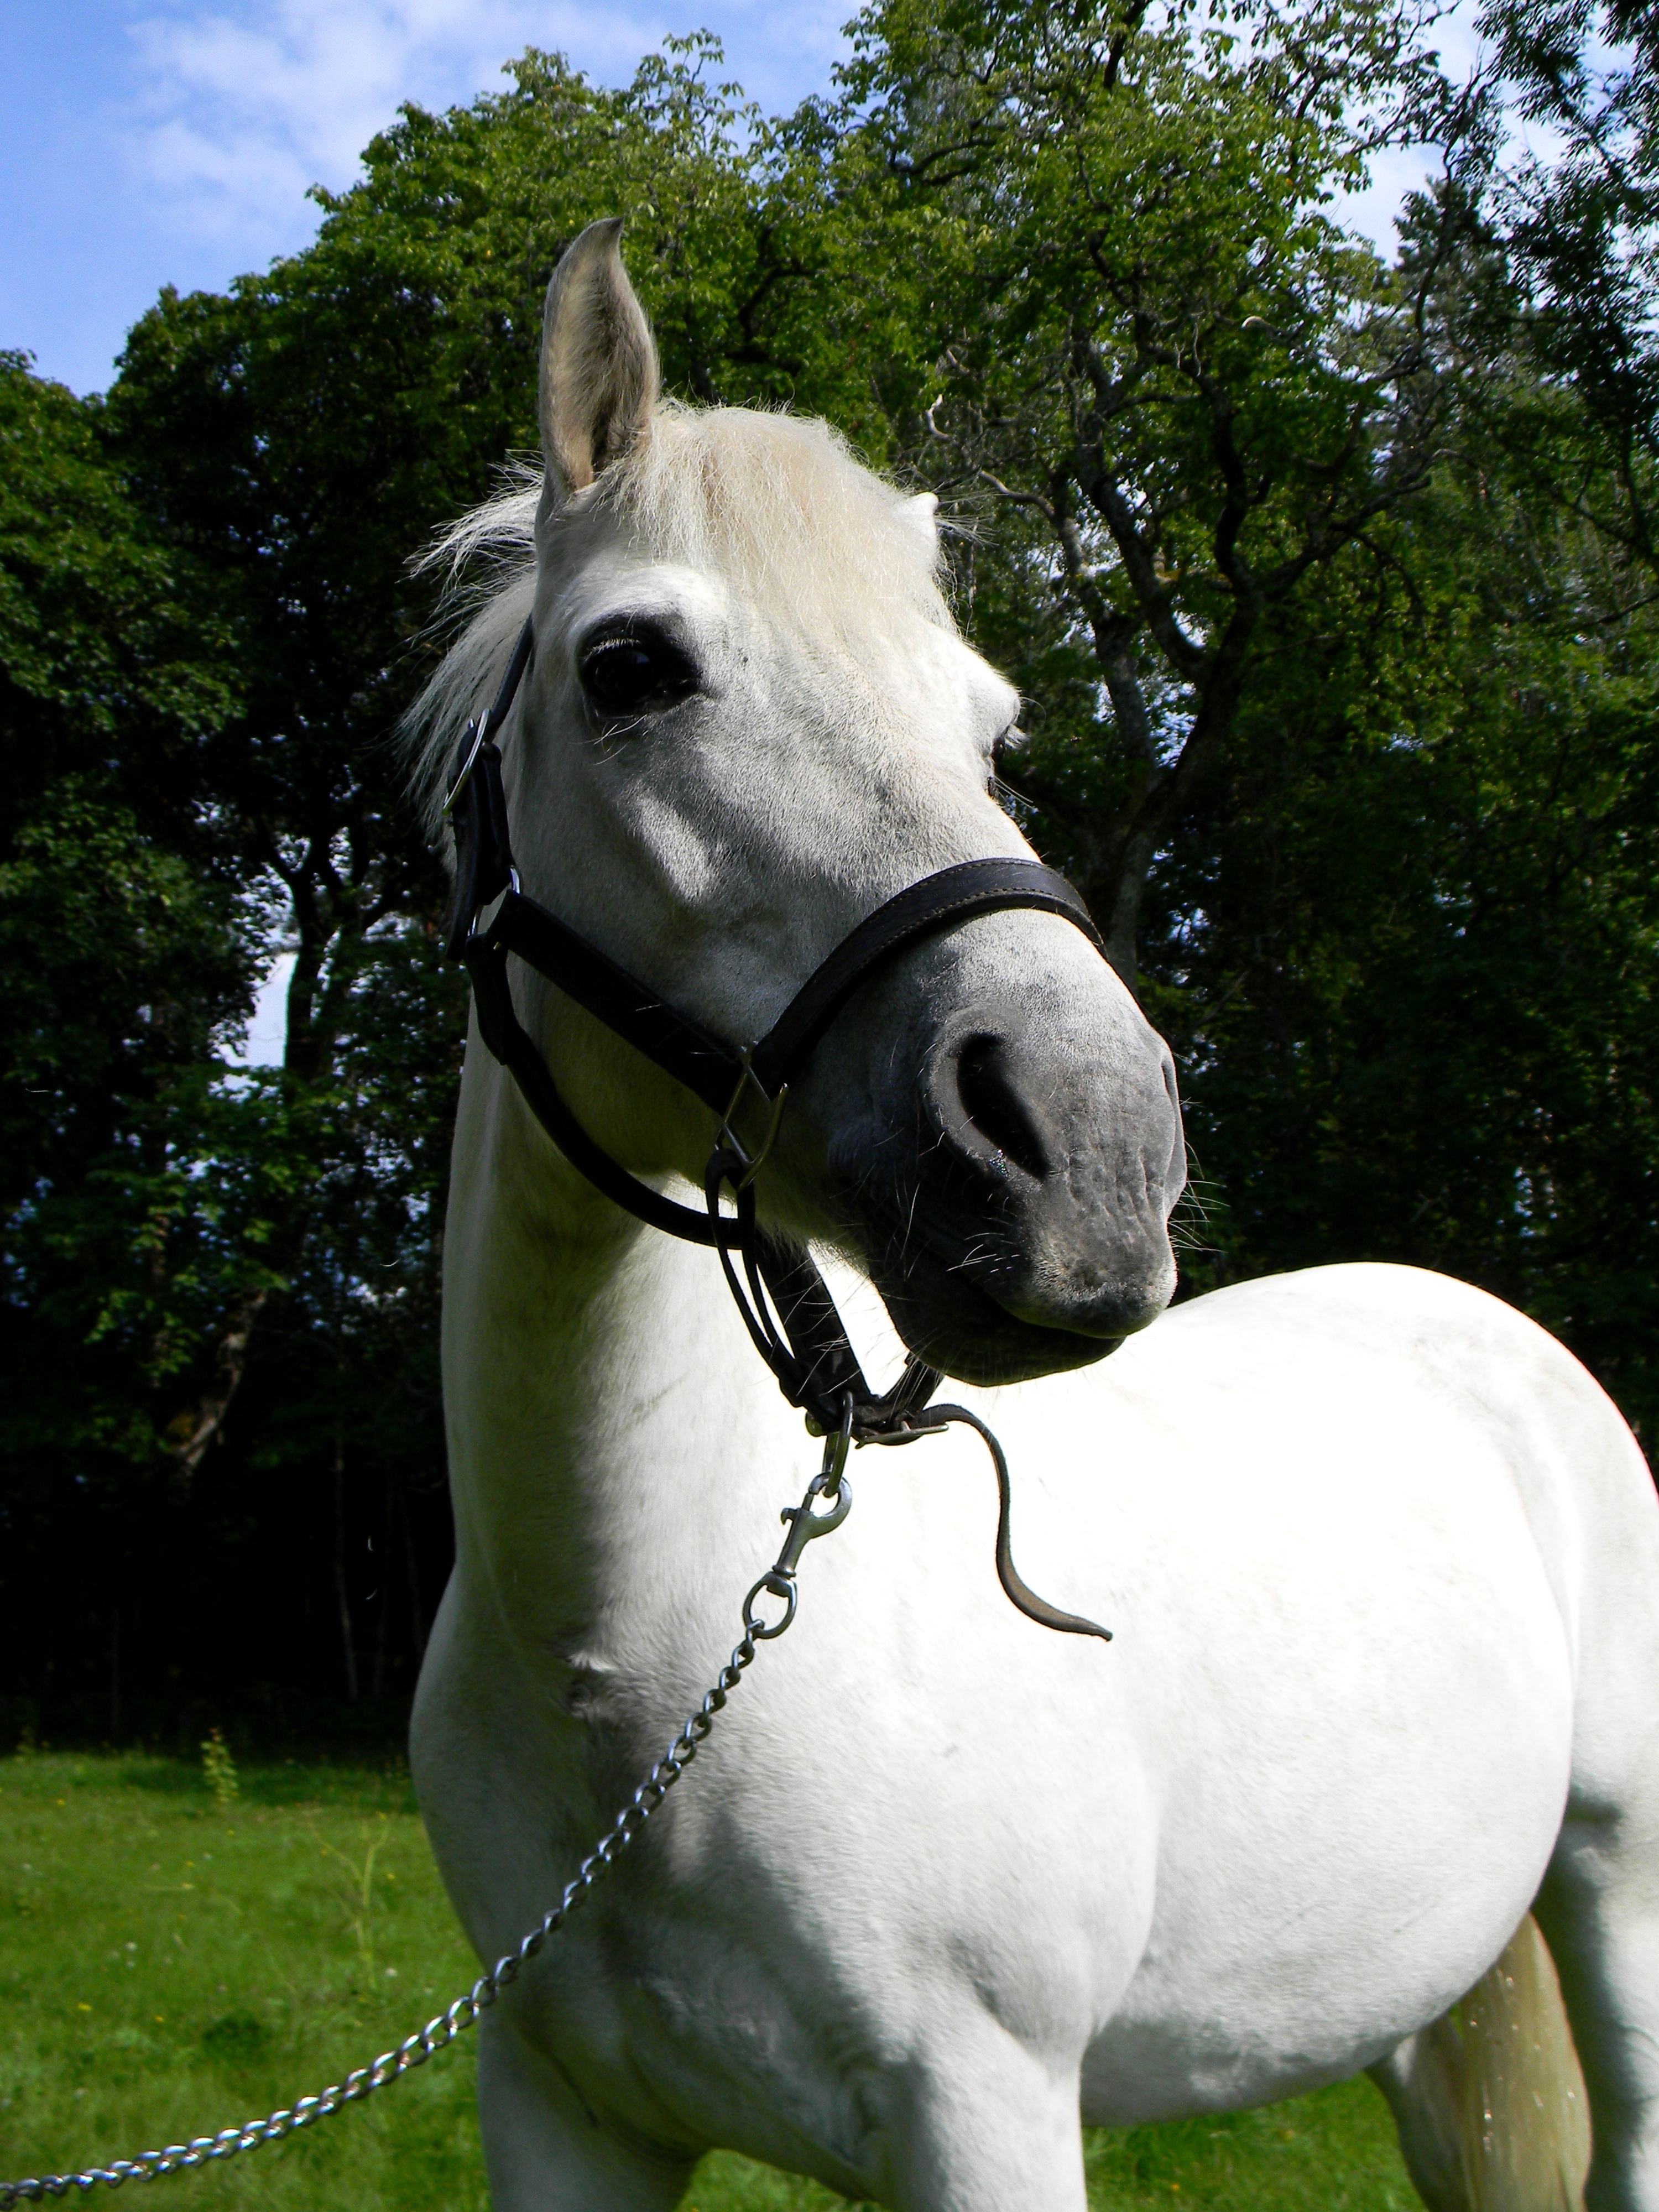
animal, wildlife, portrait, horse, mammal, stallion, mane, equestrian, bridle, equine, pony, vertebrate, mare, horse head, halter, equestrianism, white horse, eventing, horse like mammal, english riding